RNZAF Base Auckland

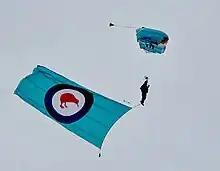
A member of the RNZAF Parachute Training and Support Unit trails the air force flag during the air show at Whenuapai in March 2009.

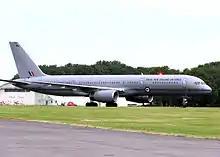
A No. 40 Squadron Boeing 757–200 in 2006

In 2023 the government announced Whenuapai as the site of secure data centre for use by GCSB and SIS